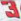
Number: 3